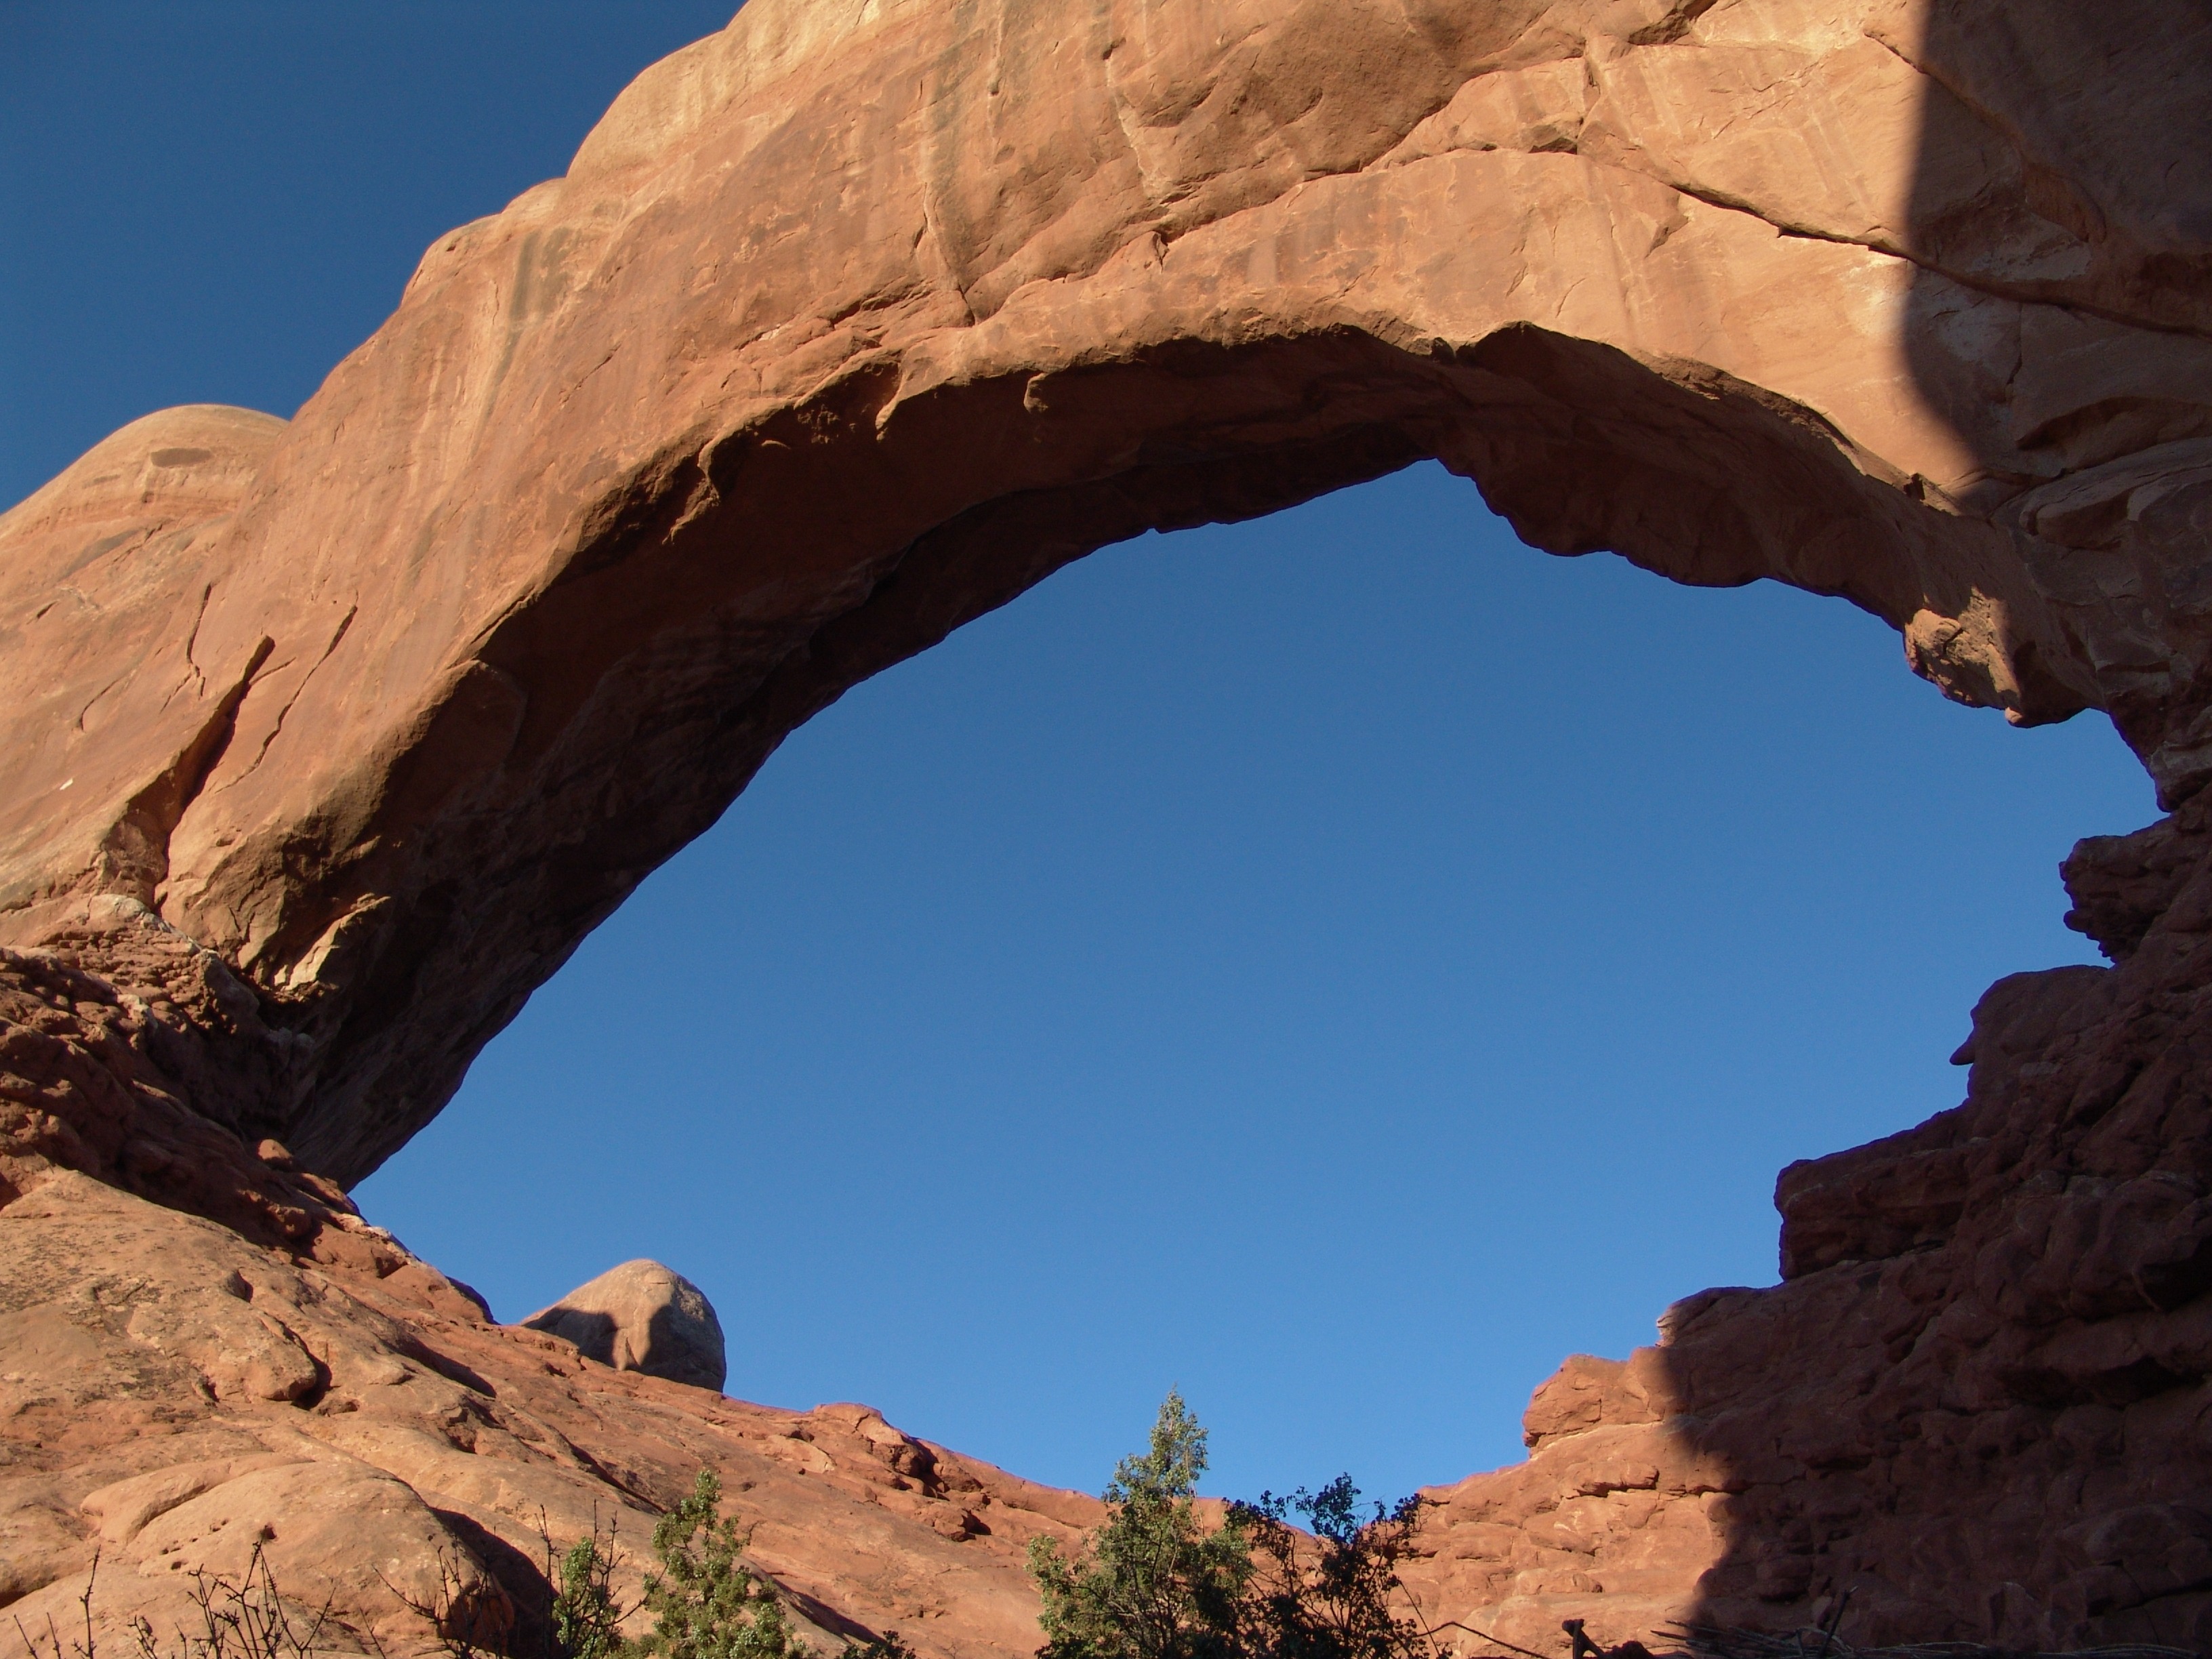
landscape, nature, rock, architecture, valley, formation, cliff, arch, scenery, canyon, colorful, terrain, national park, material, erosion, spectacles, rocks, stone arch, geology, utah, tourist attraction, arches national park, moab, wadi, landform, natural arch, ancient history, north window, geographical feature